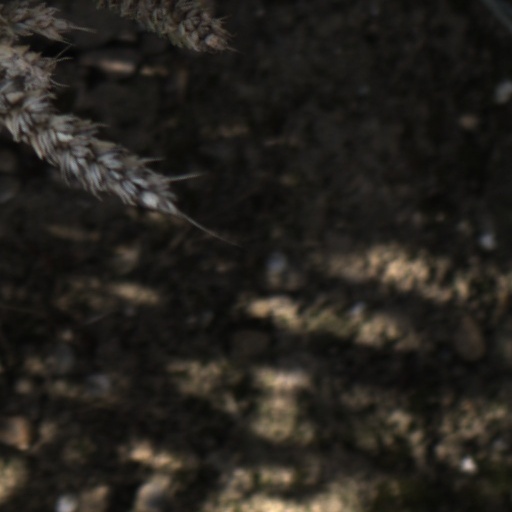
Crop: wheat